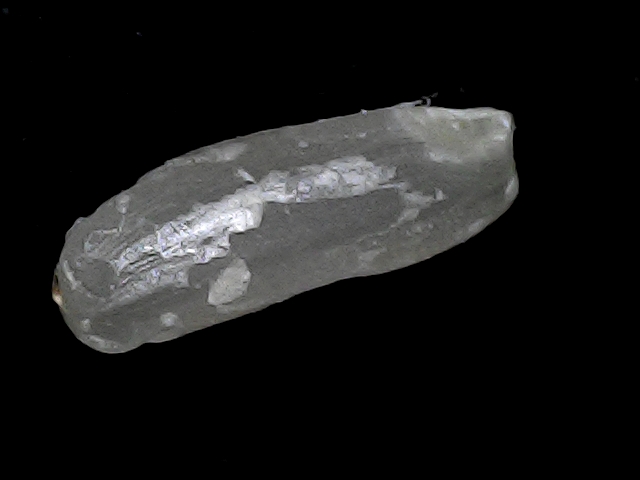
Rice variety: BD75